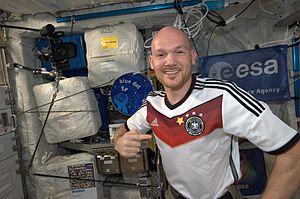
Alexander Gerst est un astronaute allemand né le 3 mai 1976 à Künzelsau dans le Bade-Wurtemberg, recruté en 2009 lors de la 3ᵉ sélection d'astronautes de l'Agence spatiale européenne. Il est volcanologue et géophysicien. Il a effectué deux missions de longue durée sur la Station spatiale internationale en 2014 et 2018.